Richmond and Petersburg Railroad

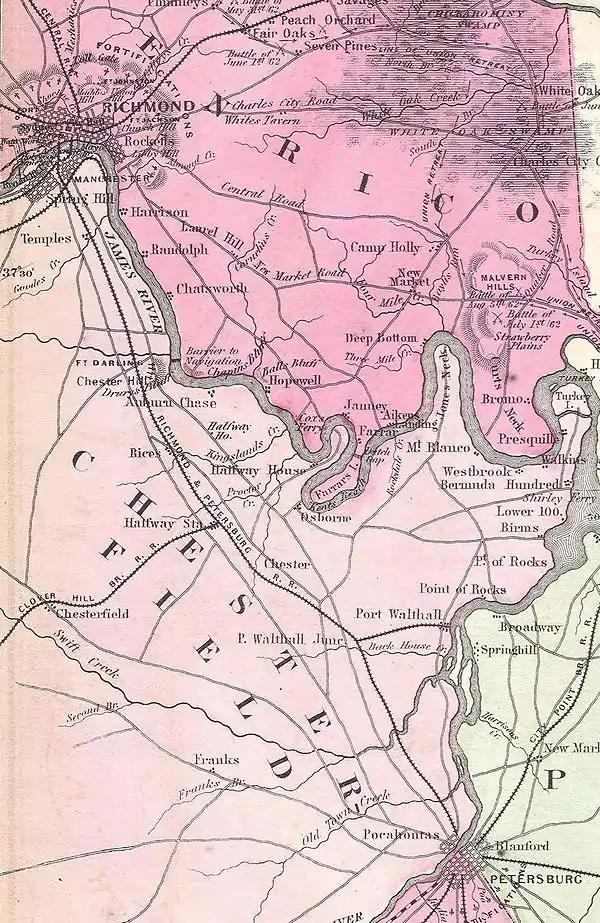
1862 Map Showing the Richmond and Petersburg Railroad with the connection to the Clover Hill and other Railroads.

Towards the end of the war, Lt. Gen. Ulysses S. Grant tried to cut off the Richmond and Petersburg Railroad, which was the supply line to Richmond, in the Siege of Petersburg. The Confederacy eventually destroyed the bridge across James River as they retreated. The U.S. Federal Government rebuilt the bridge over the James River, a , trestle bridge on the Richmond and Petersburg Railroad in the last year of the Civil War.